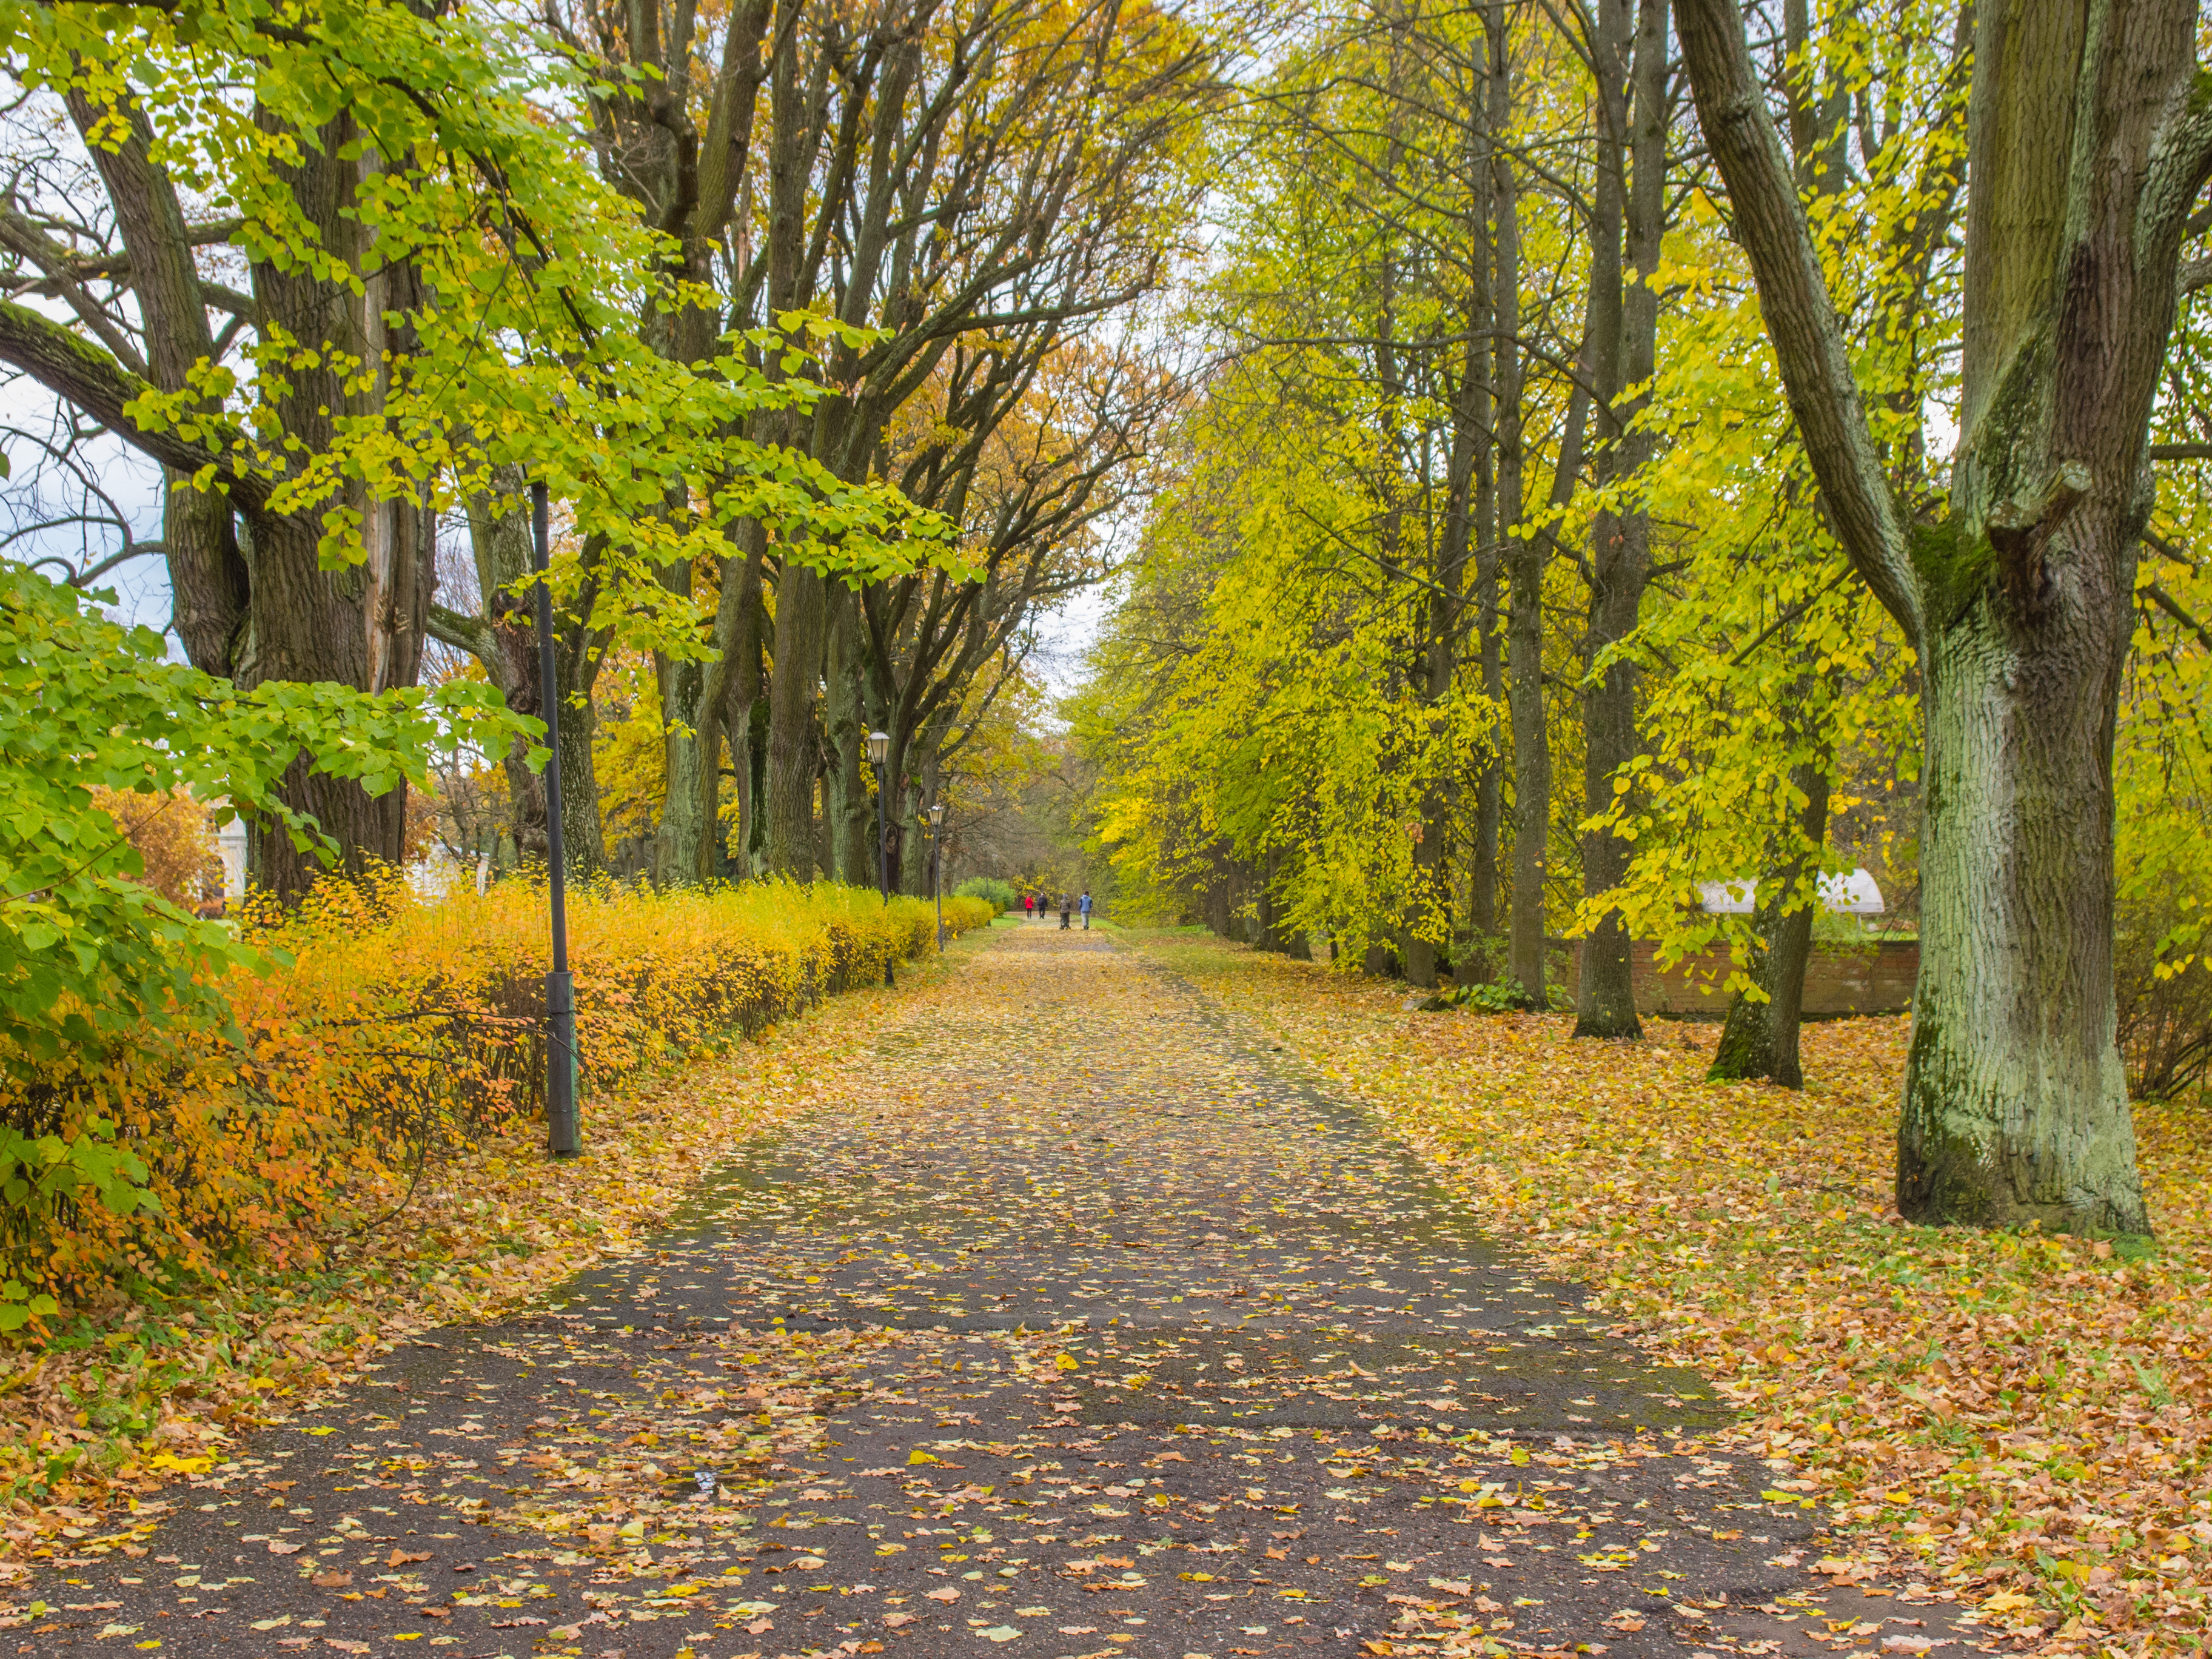
image, tree, natural landscape, nature, leaf, autumn, yellow, deciduous, natural environment, woody plant, woodland, forest, plant, road, grove, sunlight, grass, nature reserve, lane, path, biome, road surface, branch, temperate broadleaf and mixed forest, spring, sky, thoroughfare, infrastructure, trail, landscape, park, street, trunk, plane, state park, Northern hardwood forest, nonbuilding structure